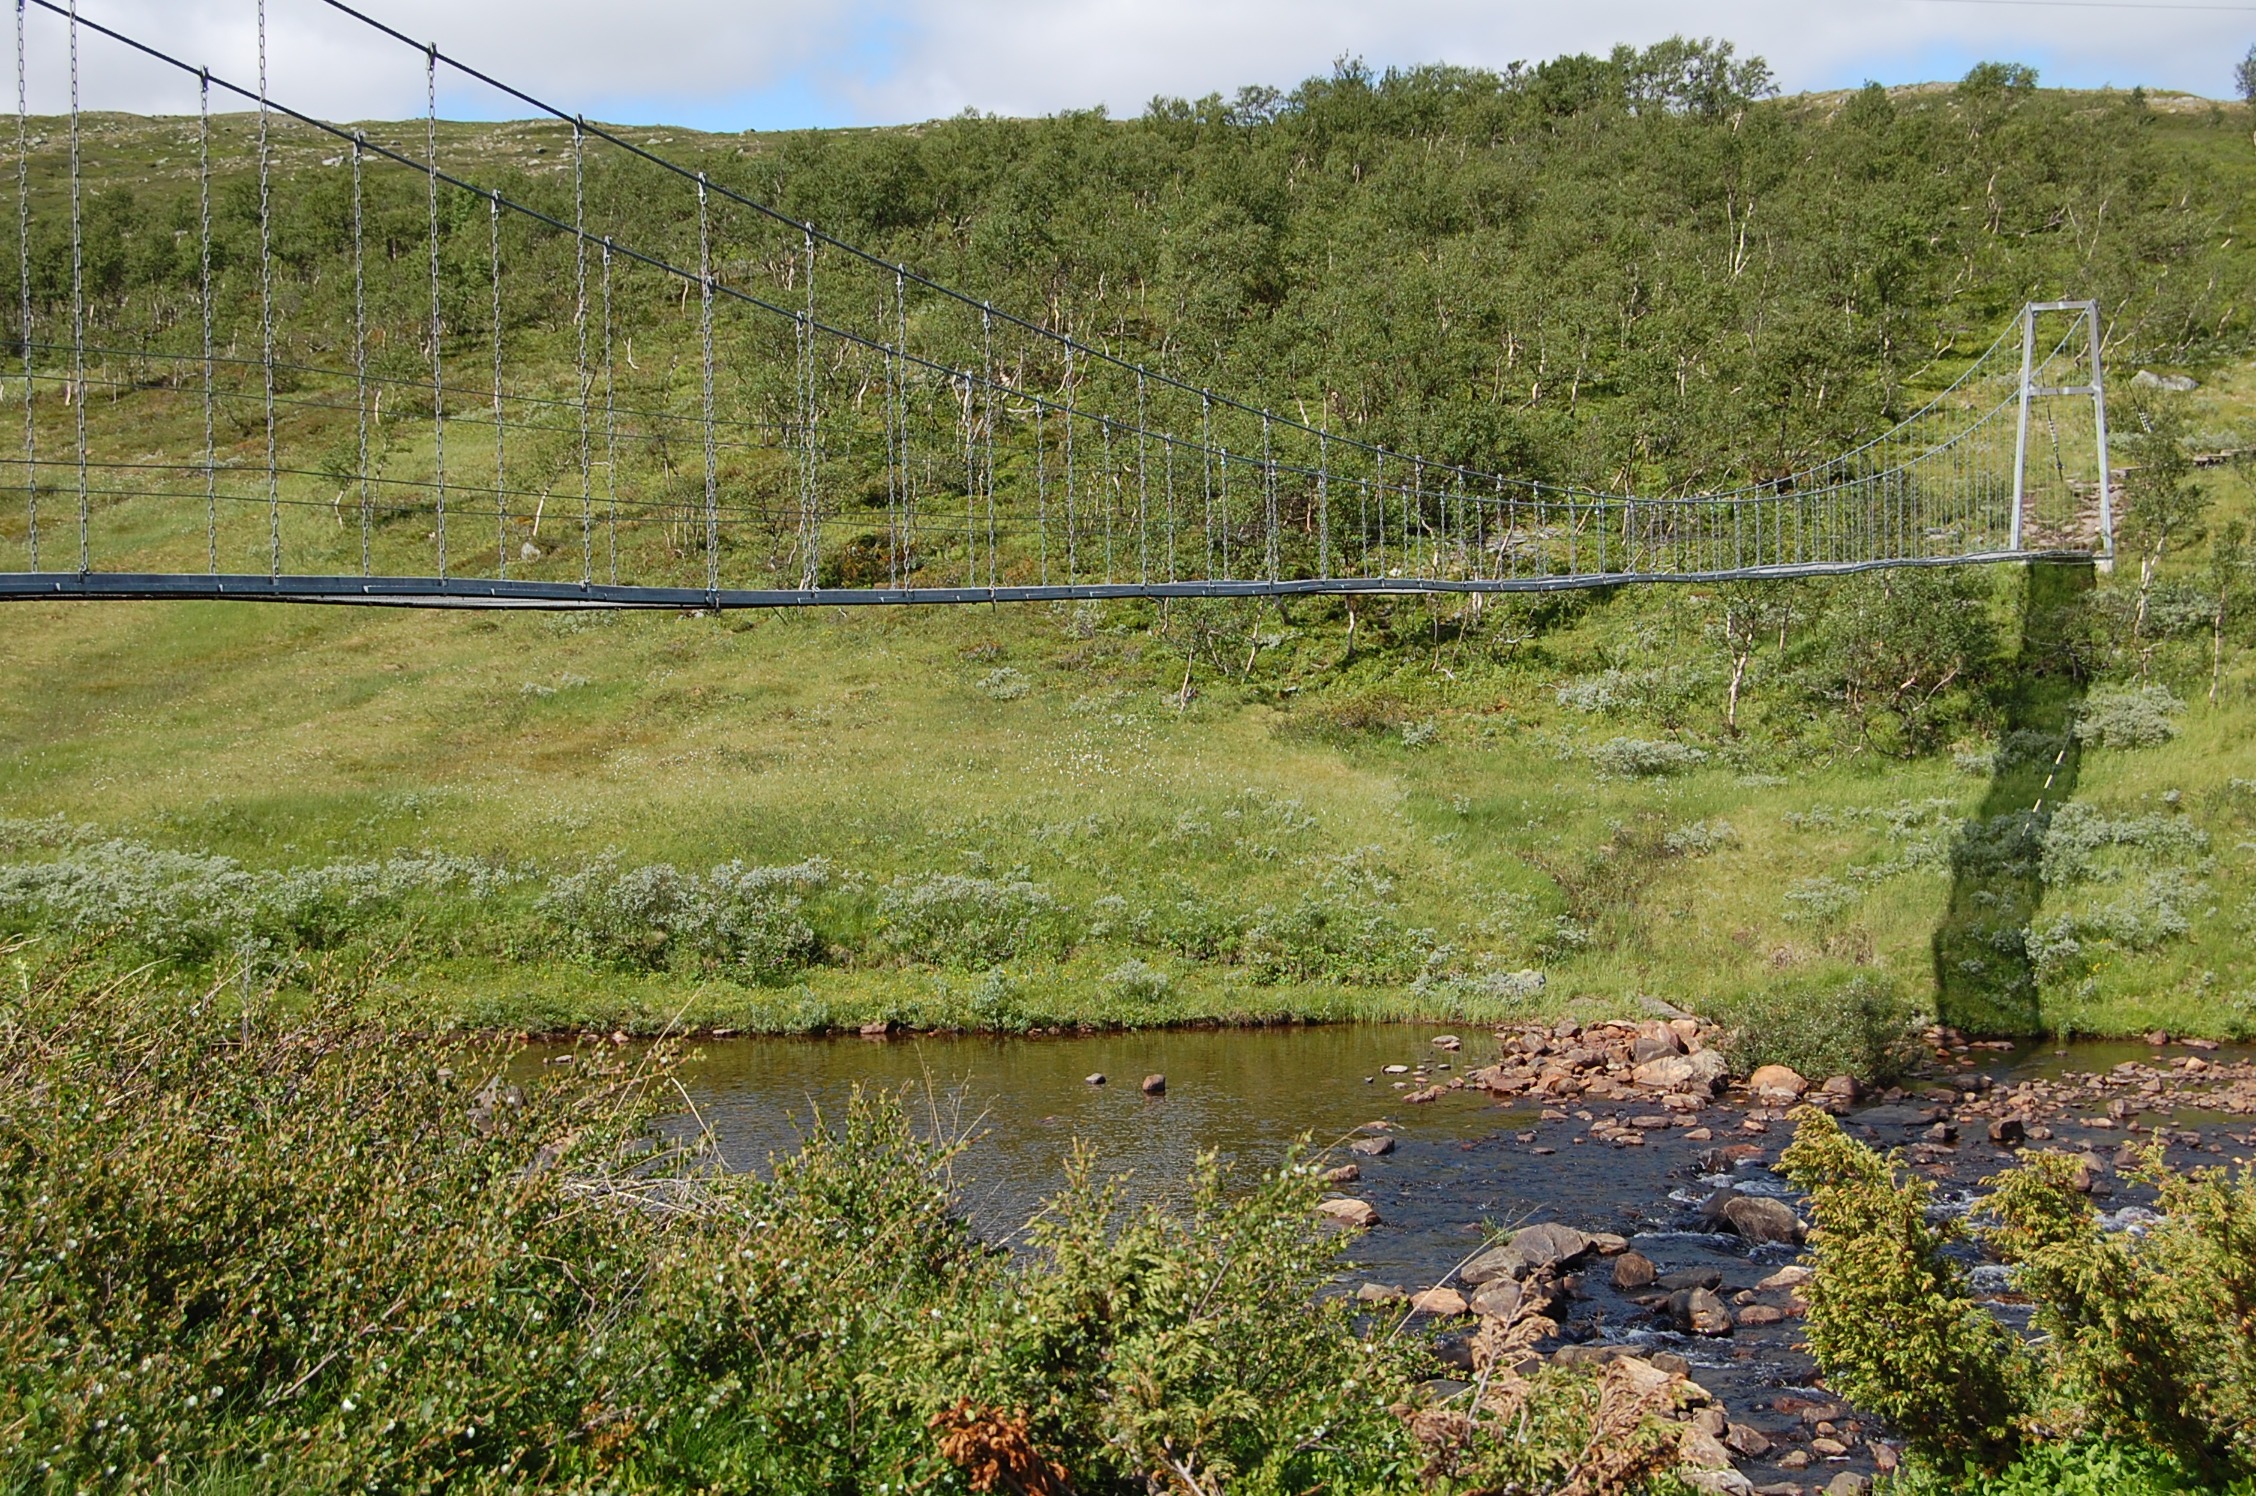
nature, marsh, mountain, meadow, suspension bridge, pond, construction, reservoir, waterway, vegetation, wetland, bog, habitat, ecosystem, bro, nature reserve, natural environment